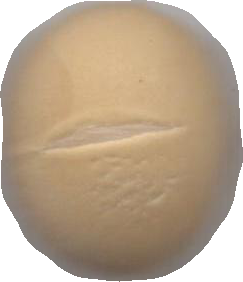
Variety: Dega